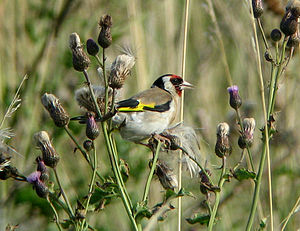
Stillits / Billeder
Stillitsen i gang med sin yndlingsret - tidselfrø.
Stillitsen eller stillidsen er en fugleart i finkefamilien. Fuglen yngler i Europa og en del af Asien. Desuden er den indført til Australien og New Zealand. Stillitsen er en farvestrålende finke, der især træffes i det åbne land, hvor den hovedsageligt lever af frø af kurvblomstrede planter som tidsler og burrer.